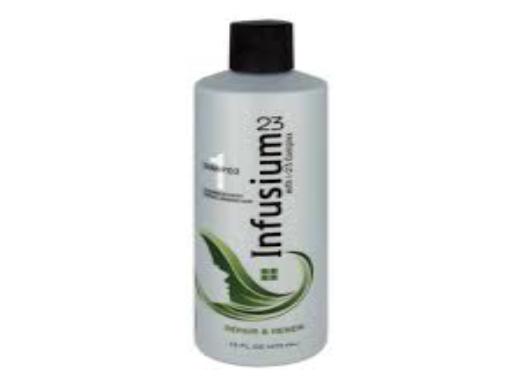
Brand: Infusium 23
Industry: Necessities